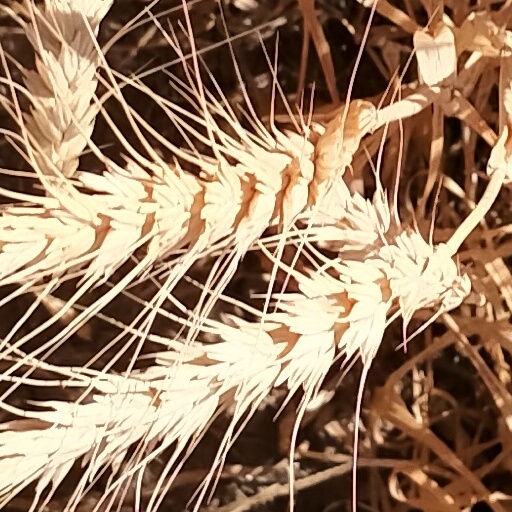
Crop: wheat